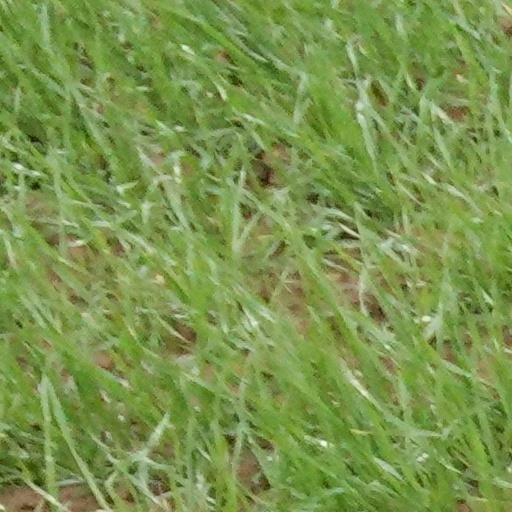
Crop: wheat